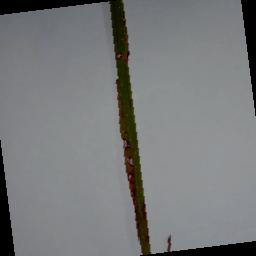
Label: Rice___Leaf_Blast